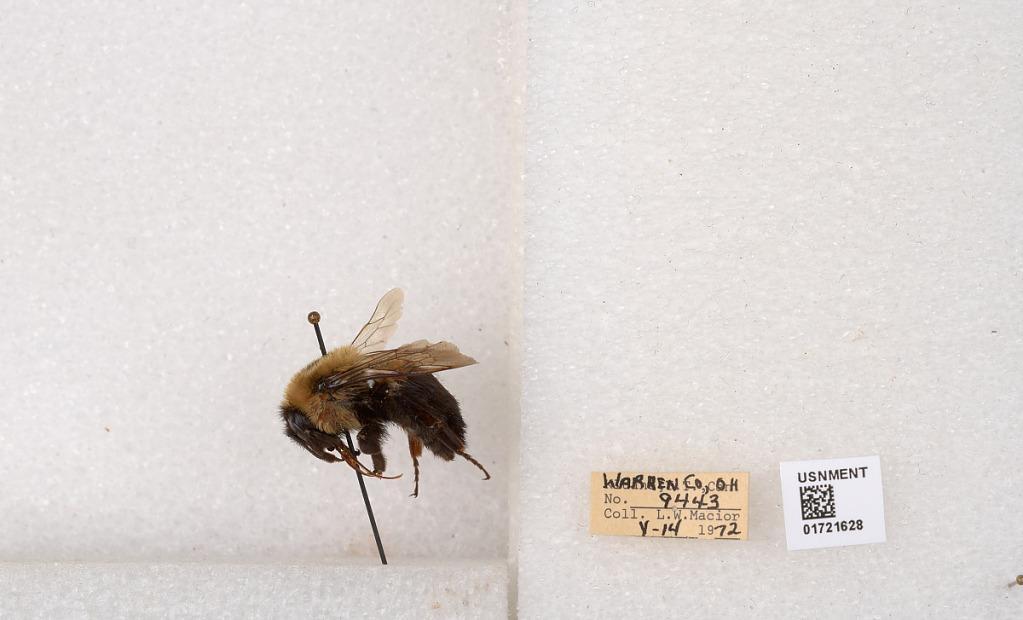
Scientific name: Bombus impatiens Cresson
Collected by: L. Macior
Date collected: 1972-5-14
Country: United States
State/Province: Ohio
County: Warren
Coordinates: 39.4276, -84.1668